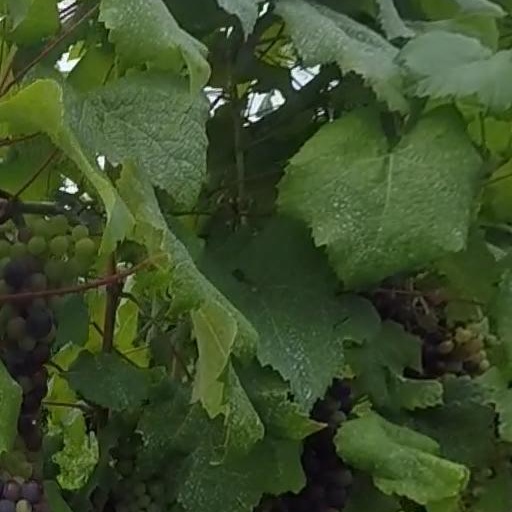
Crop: grape